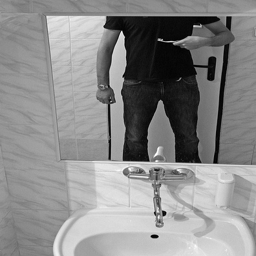
A man holding a toothbrush while standing in front of a bathroom mirror.
A picture of a man holding a toothbrush reflected in bathroom mirror.
A mirror showing the torso of a man holding a toothbrush.
A man is seen from the neck down in a bathroom mirror.
a reflection of a person standing in a mirror